Kyrenia

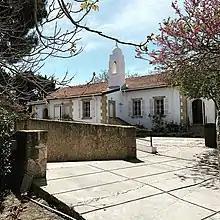
St Andrew's Church is part of the Anglican church's Diocese of Cyprus and the Gulf.

The town revived again when bribes and gifts paid to local Turkish officials caused them to permit local maritime trade with Asia Minor and the Aegean islands to resume. In 1783, the church of Chrysopolitissa was renovated. Then in 1856, following the Hatt-i Humayun, which introduced social and political reform and greater religious freedom for the various peoples of the Ottoman Empire, the church of Archangel Michael was rebuilt on a rocky mount overlooking the sea. At about this time, many of the Christian inhabitants of the surrounding villages re-established themselves in the town. Local agriculture and maritime trade, particularly the export of carobs to Asia Minor, allowed the people of Kyrenia to have a comfortable living, and some even to educate their children and pursue other cultural activities.